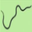
Label: worm